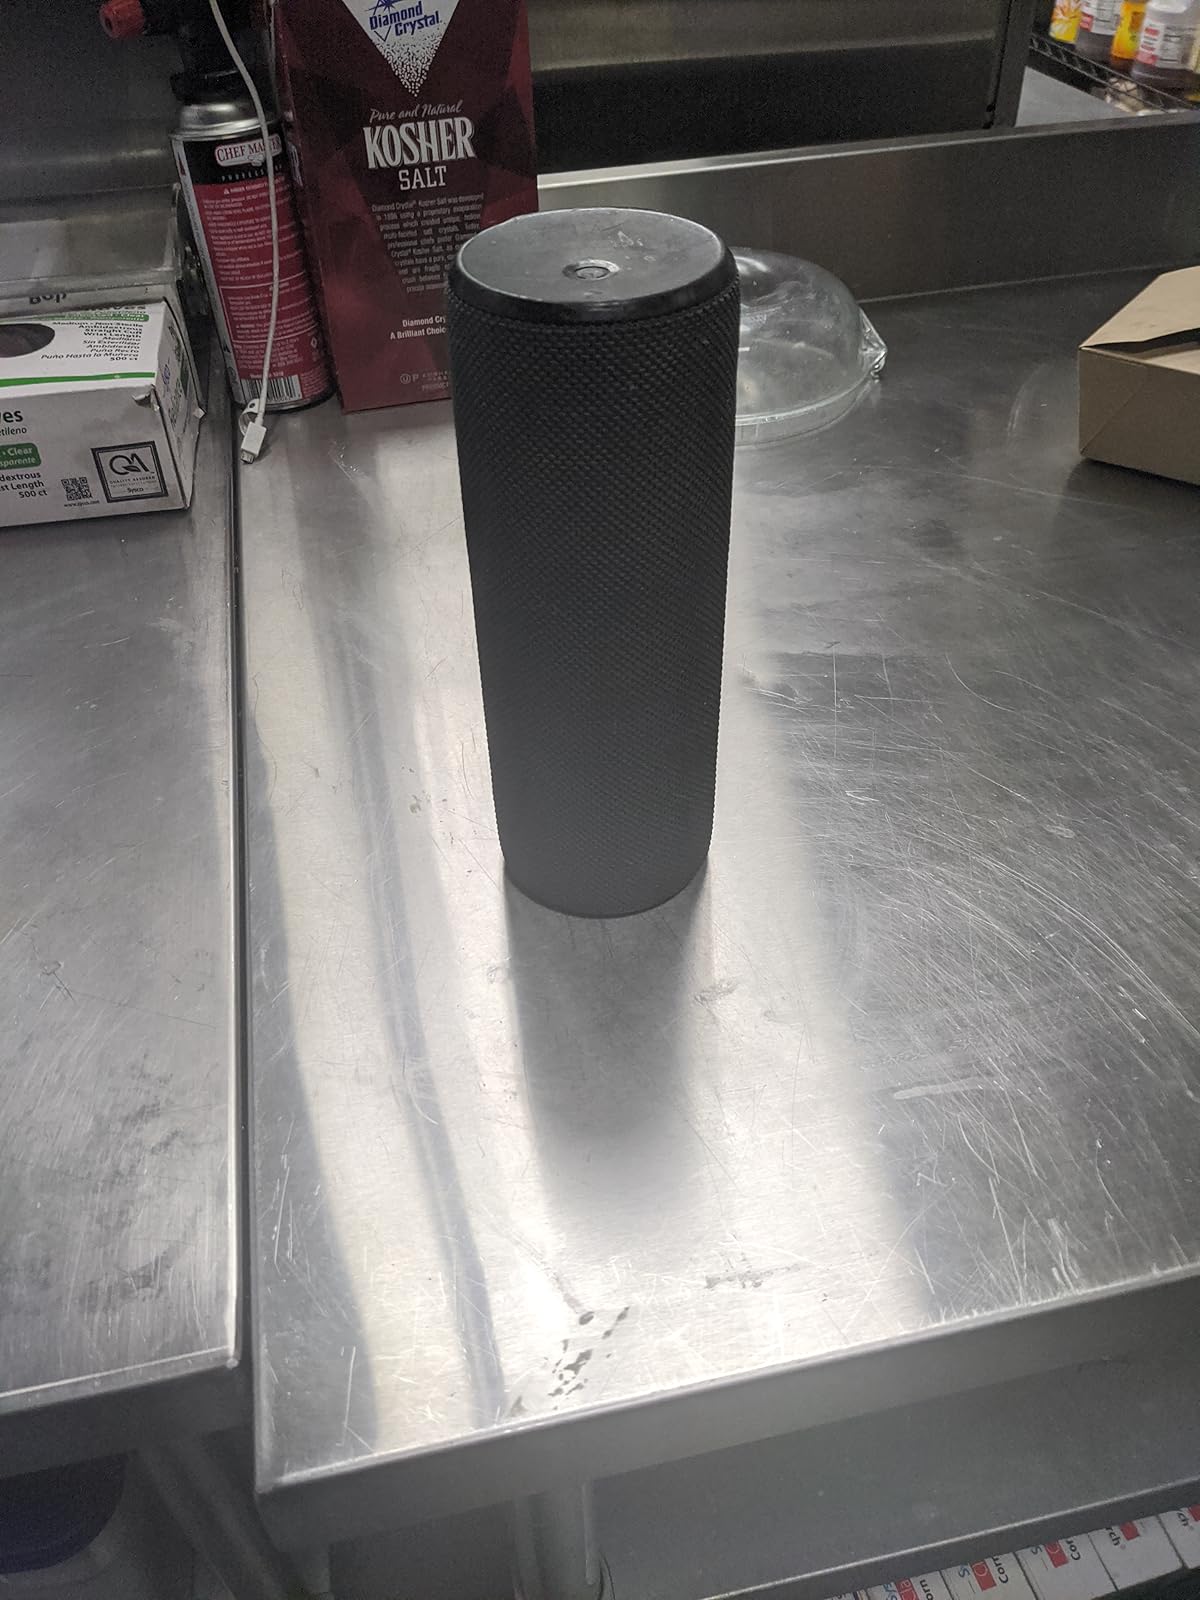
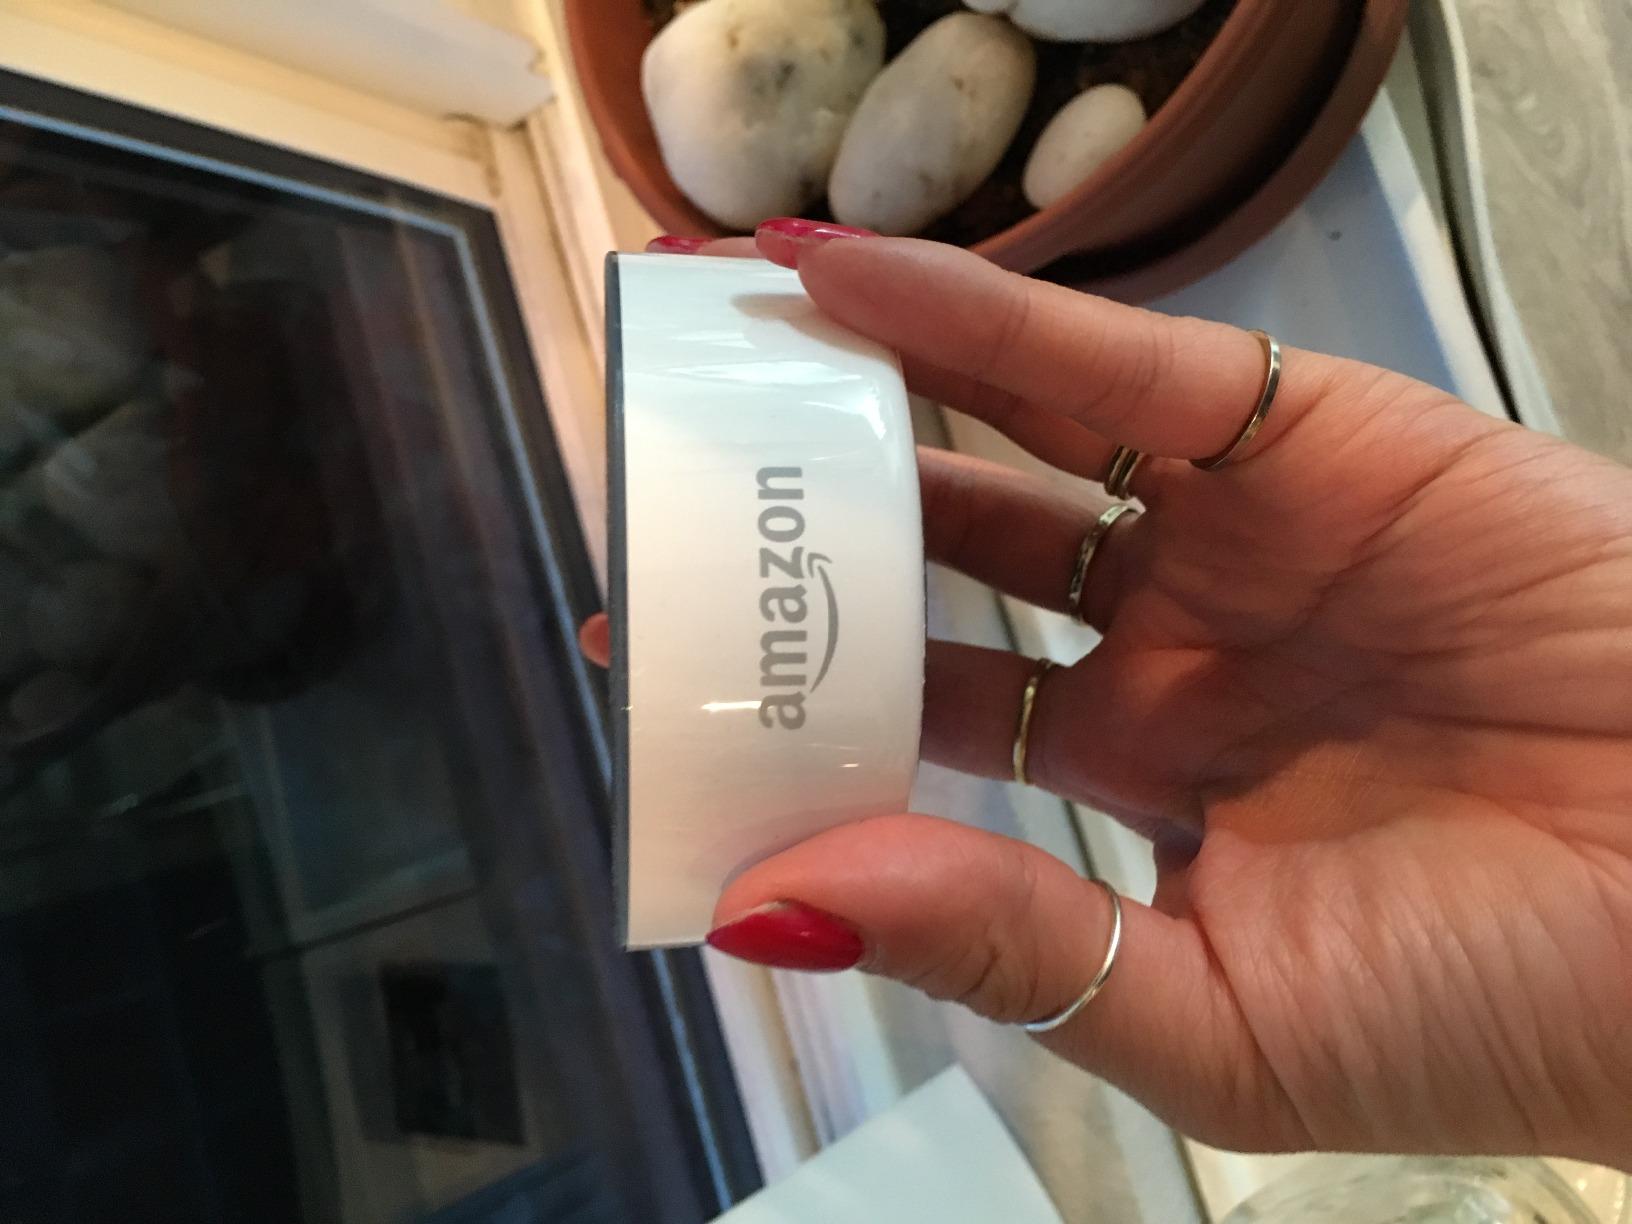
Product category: speaker
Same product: no